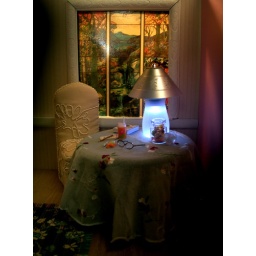
Sunset in the pink room. My third diorama... Finally have a few great pictures of the stained glass window :)